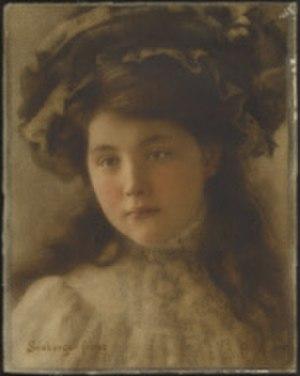
Portait de jeune fille, Séeberger frères
Les frères Séeberger sont une lignée de cinq photographes français dont l'activité s'étend sur une grande partie du XXᵉ siècle.